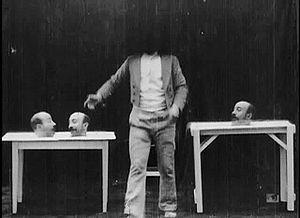
Un homme de têtes est un film réalisé par Georges Méliès, sorti en 1898.